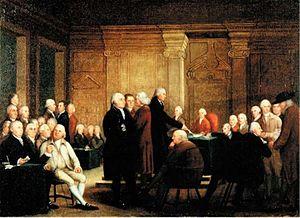
Robert Edge Pine, né en 1730 à Londres et mort le 18 novembre 1788 à Philadelphie, est un peintre britannique.